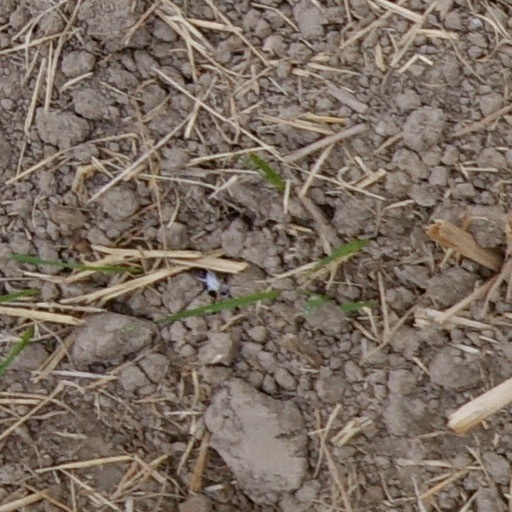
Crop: wheat